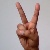
The image shows a hand gesture representing the letter 'V' in Indian Sign Language.